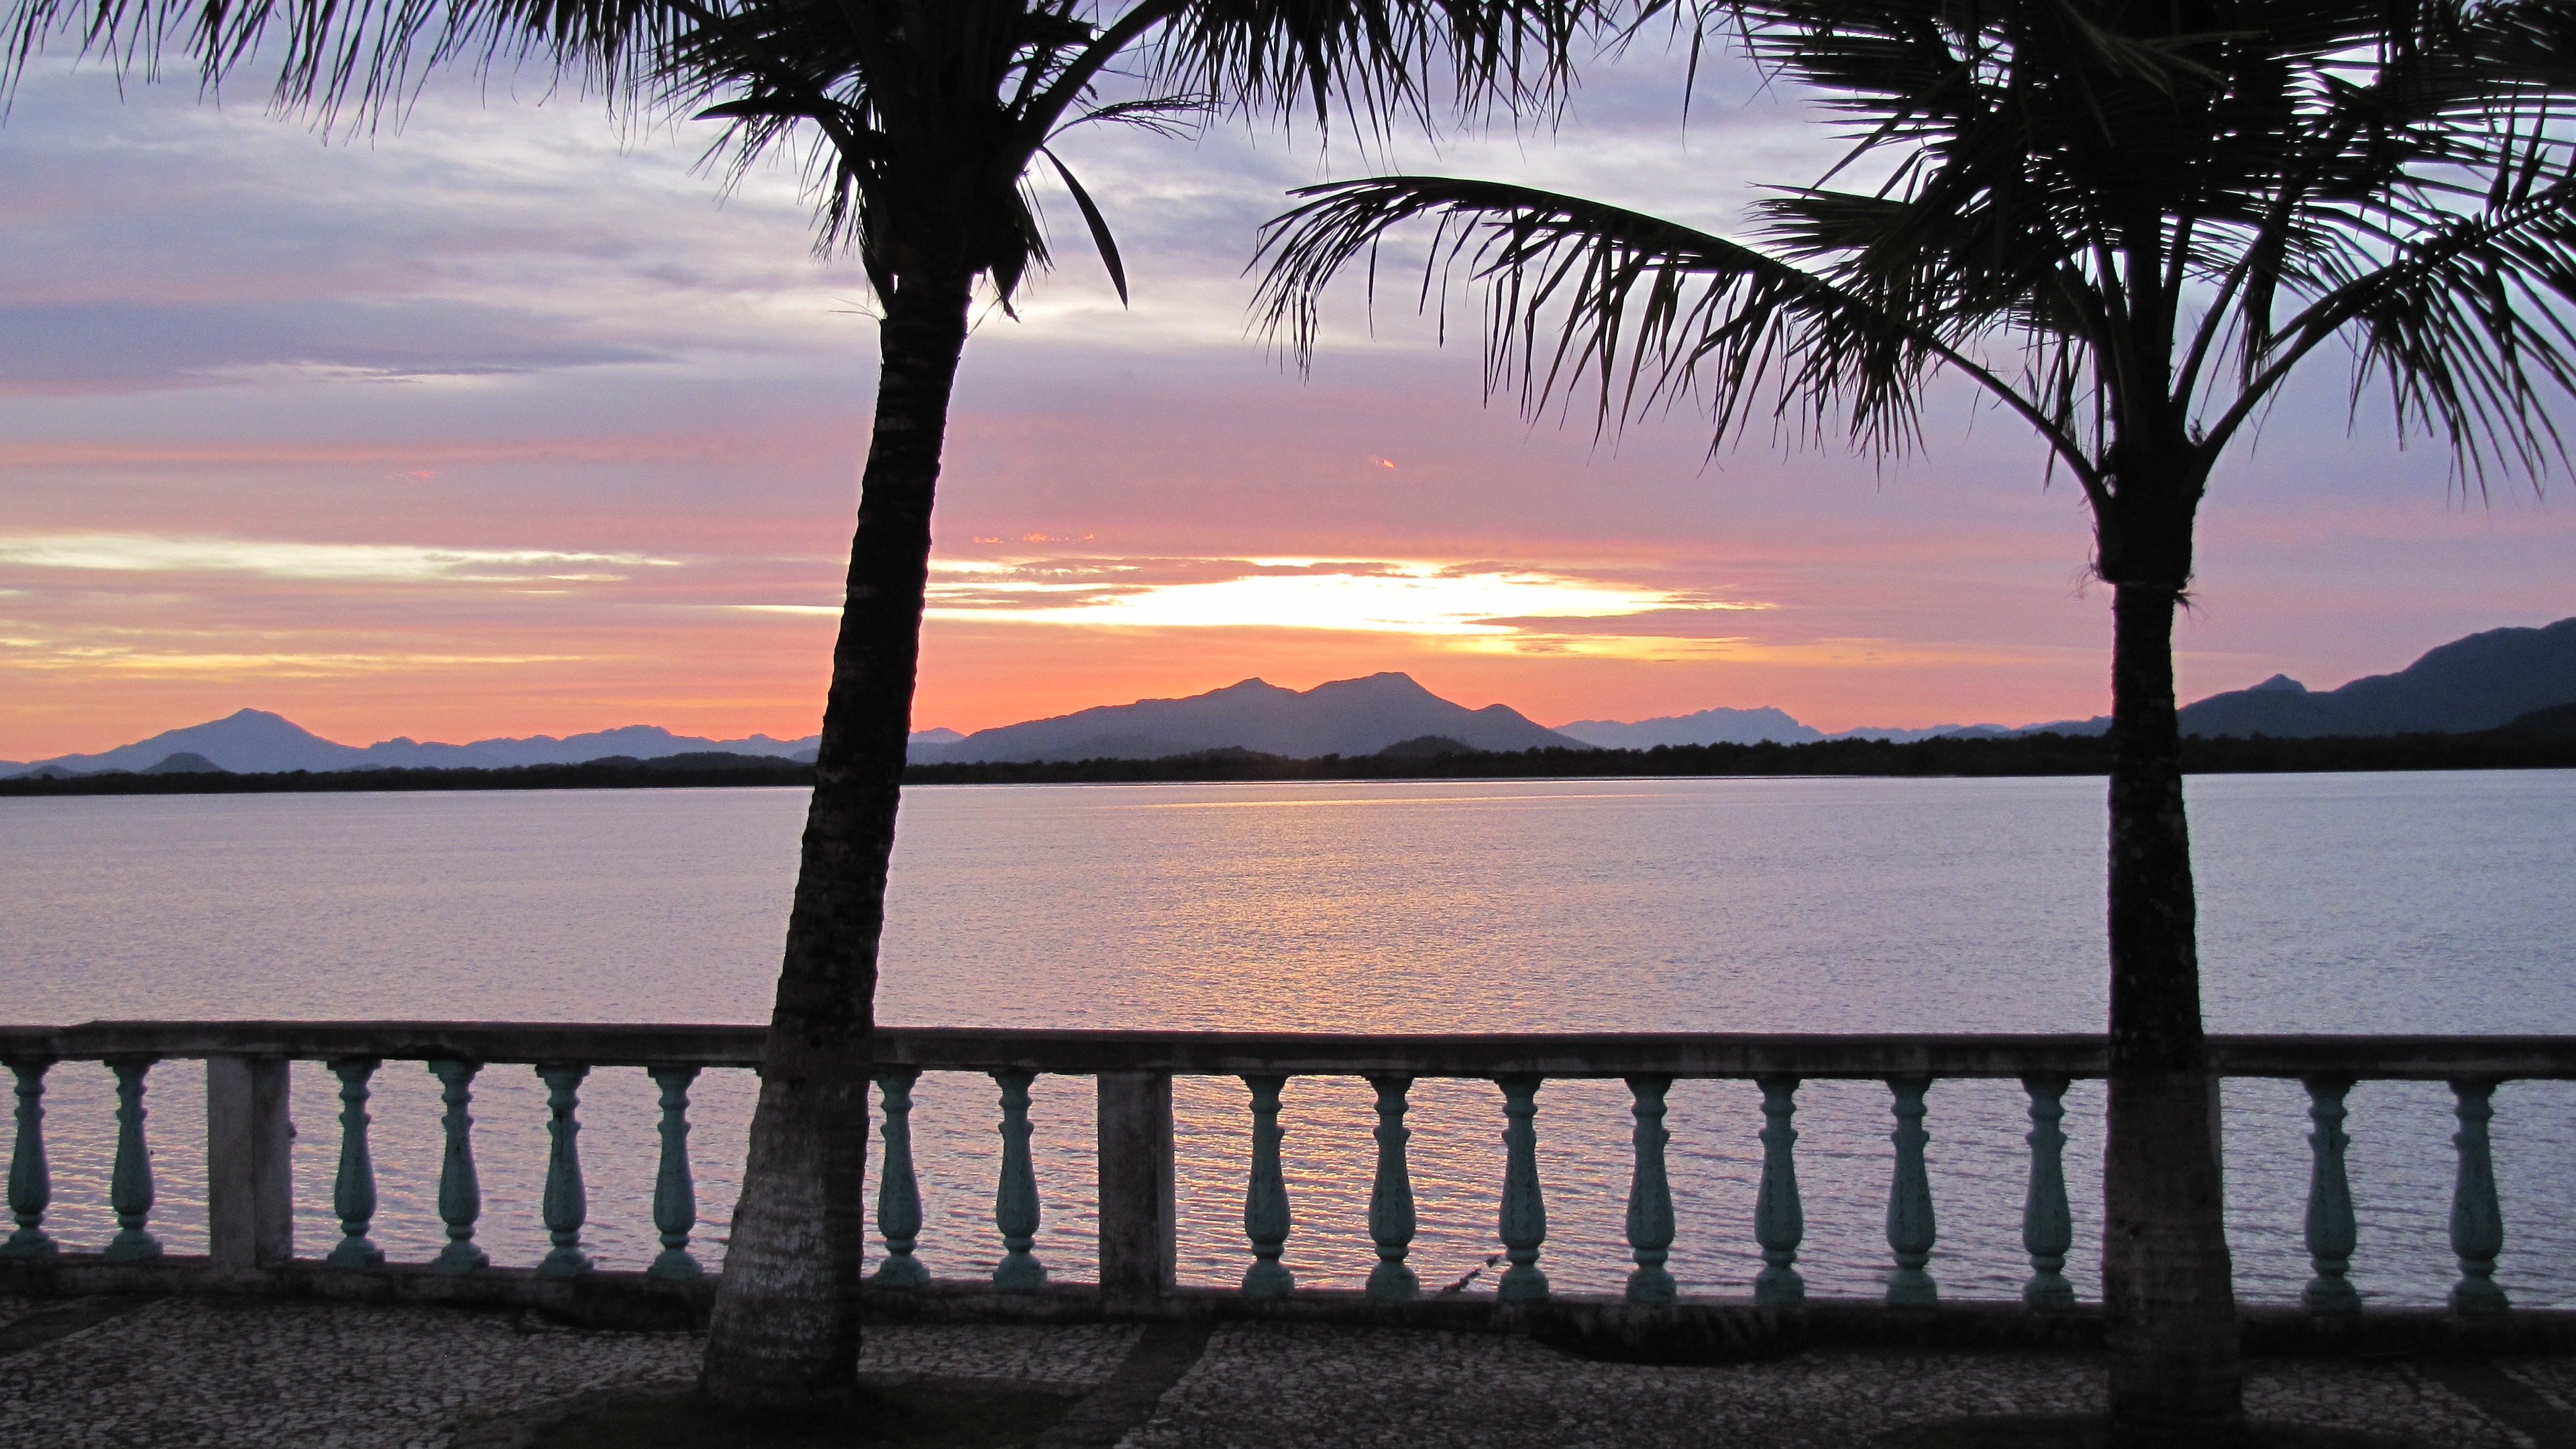
beach, sea, coast, ocean, horizon, sunrise, sunset, morning, shore, lake, dawn, vacation, dusk, evening, reflection, bay, mar, coconut trees, arecales